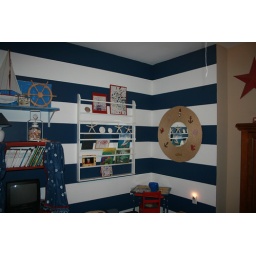
navy blue and white horizontal stripes in nautical boys' room